Environmental chemistry

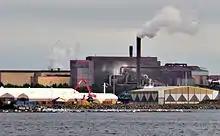
White bags filled with contaminated stones line the shore near an industrial oil spill in Raahe, Finland

Environmental chemistry is the scientific study of the chemical and biochemical phenomena that occur in natural places. It should not be confused with green chemistry, which seeks to reduce potential pollution at its source. It can be defined as the study of the sources, reactions, transport, effects, and fates of chemical species in the air, soil, and water environments; and the effect of human activity and biological activity on these. Environmental chemistry is an interdisciplinary science that includes atmospheric, aquatic and soil chemistry, as well as heavily relying on analytical chemistry and being related to environmental and other areas of science.